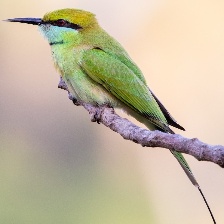
Species: ASIAN GREEN BEE EATER
Scientific name: MEROPS ORIENTALIS
ImageNet parent category: bee_eater